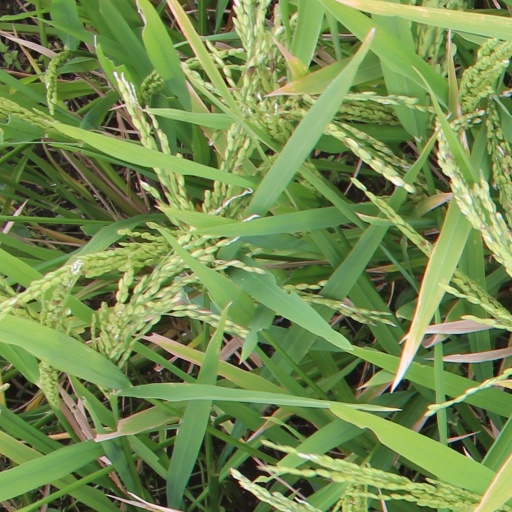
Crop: rice